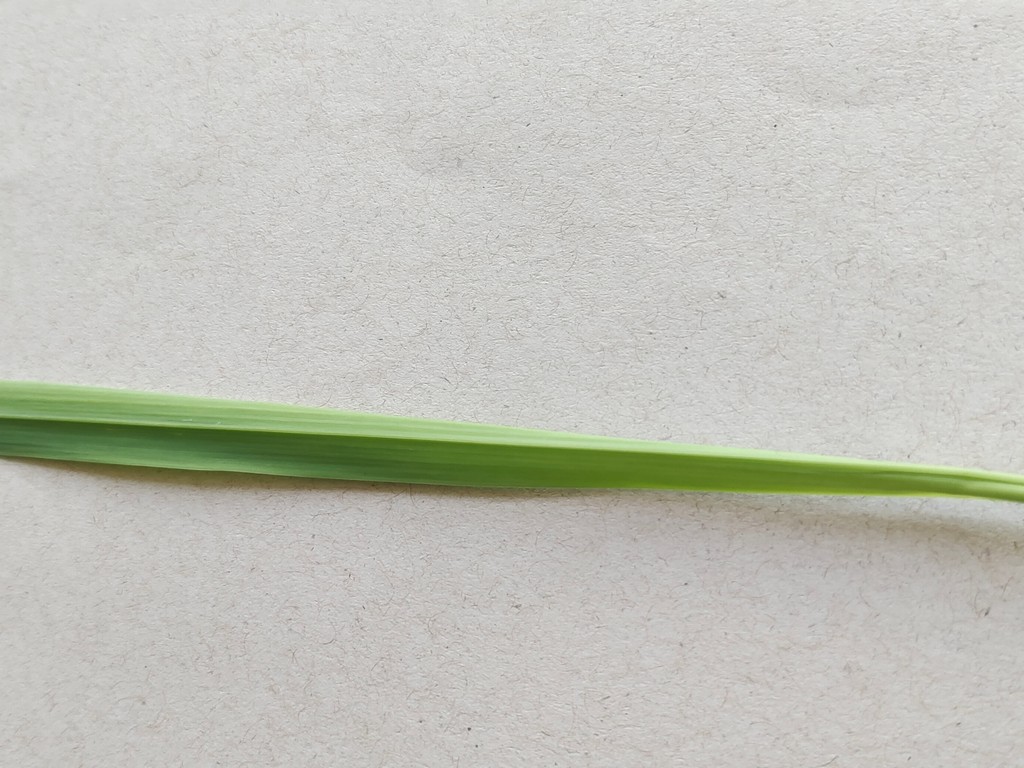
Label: Healthy